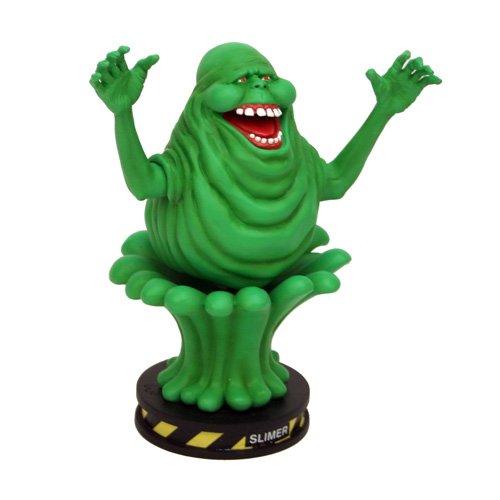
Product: Factory Entertainment Ghostbusters Slimer Premium Motion Statue
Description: Perfect gift any fan would cherish.
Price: $21.99
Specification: ProductDimensions:3x3x6.8inches|ItemWeight:1pounds|ShippingWeight:1.35pounds(Viewshippingratesandpolicies)|DomesticShipping:ItemcanbeshippedwithinU.S.|InternationalShipping:ThisitemcanbeshippedtoselectcountriesoutsideoftheU.S.LearnMore|ASIN:B00IQZB16I|Itemmodelnumber:408372|Manufacturerrecommendedage:18yearsandup